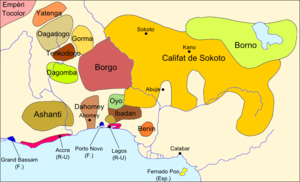
La Région de l'Adamaoua est une des dix régions du Cameroun, la troisième par sa taille. Frontalière du Nigéria à l'ouest et de la République centrafricaine à l'est, c'est une zone montagneuse qui délimite le Cameroun forestier du sud et les savanes du nord. Son chef-lieu est Ngaoundéré.